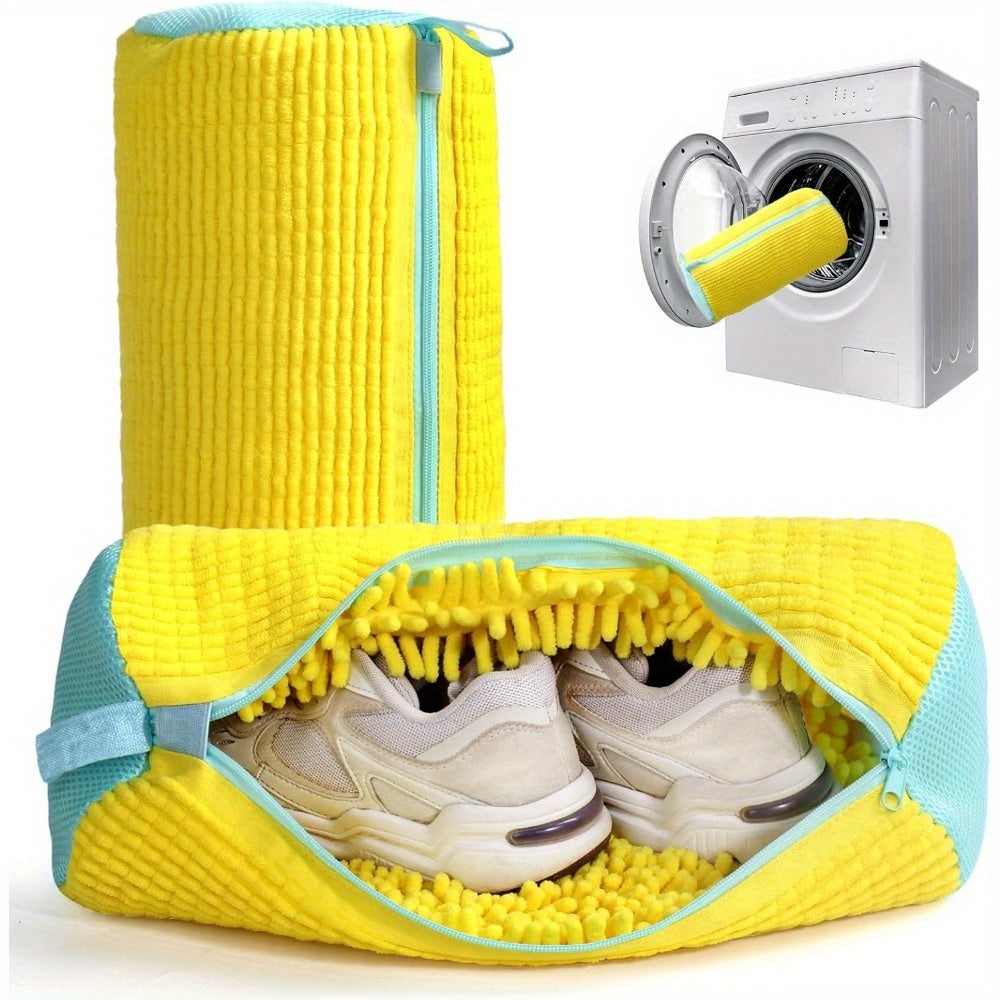
Yellow Shoe Washing Bag with Chenille – Safe and Careful
This shoe washing bag with a soft chenille lining protects your sneakers and sports shoes during washing in the machine or dryer. The durable polyester with a fluffy interior prevents damage and keeps your shoes clean. Thanks to the handy zipper, everything stays securely in place and the bag is easy to use. Perfect for the daily maintenance of your favorite footwear. Benefits: Soft chenille lining for optimal protection Durable polyester that can withstand washing and drying Easy zipper for safe use Suitable for sneakers, sports shoes, and casual shoes Specifications: Material: Polyester with chenille lining Color: Yellow with turquoise details Machine washable and suitable for dryer
Brand: Zenido UK
Category: Home & Garden > Household Supplies > Shoe Care & Tools > Shoe Bags